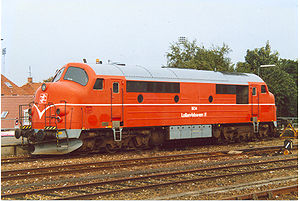
Lollandsbanen / Rullende materiel
Lollandsbanen er en dansk privatbane mellem Nykøbing F og Nakskov, indviet i 1874.